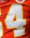
Number: 4